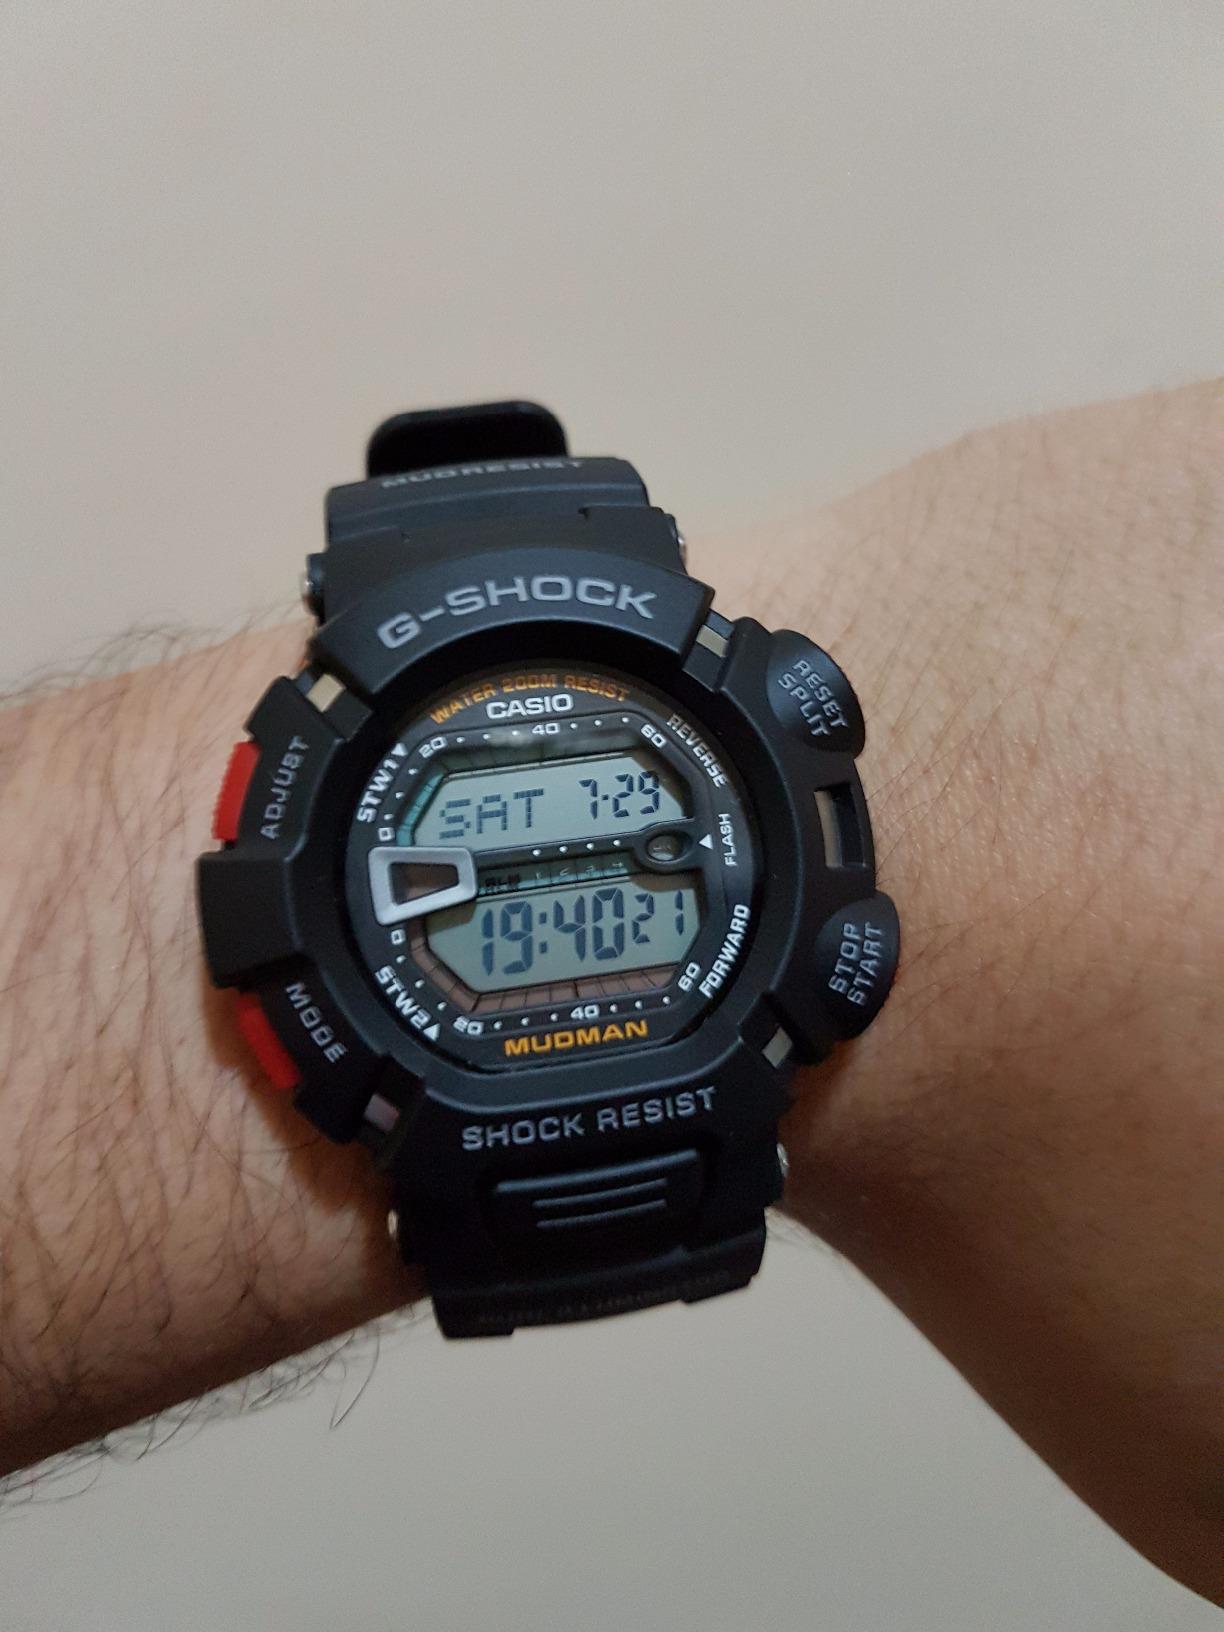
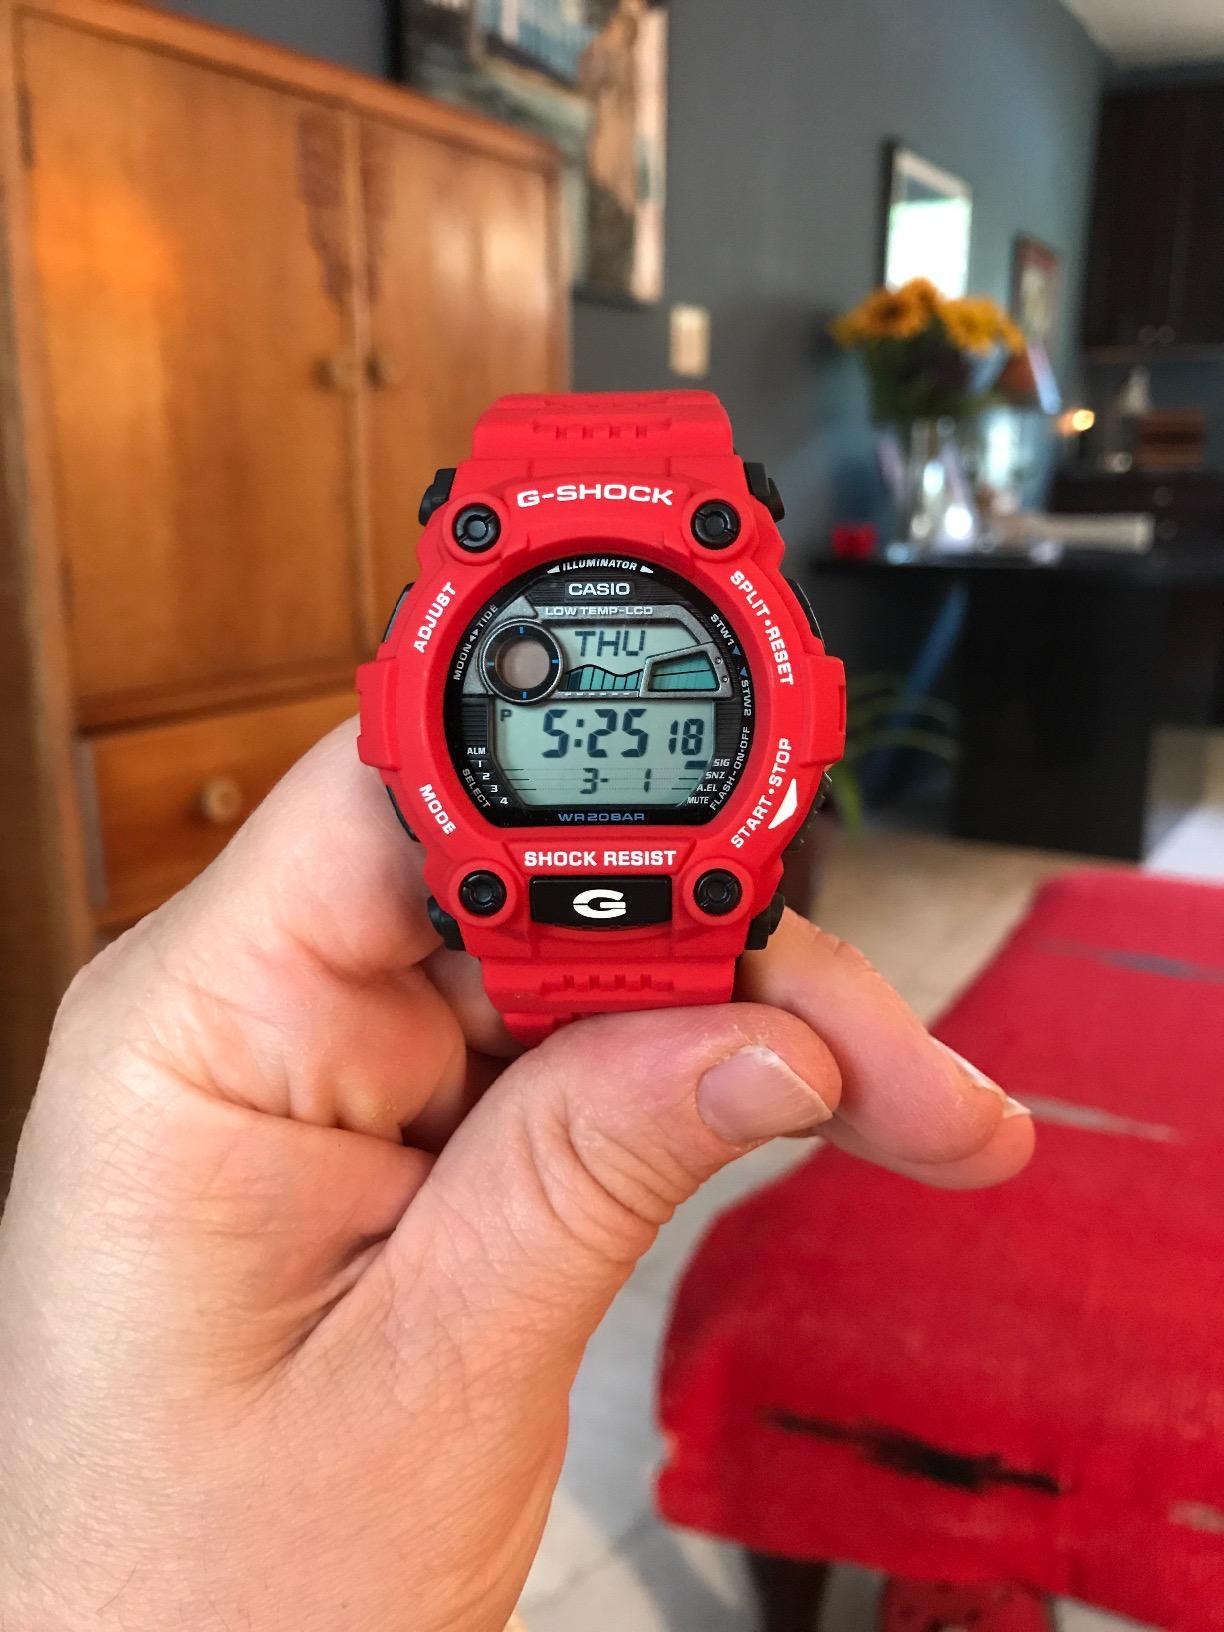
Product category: accessories_watch
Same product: no